Barbiano di Cotignola

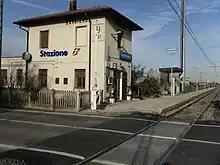
Barbiano railway station

Barbiano di Cotignola is a "frazione" (parish) of Cotignola, in the province of Ravenna, Italy. It is a small village, known as the birthplace of the medieval condottiero Alberico da Barbiano.